Djalma Bom

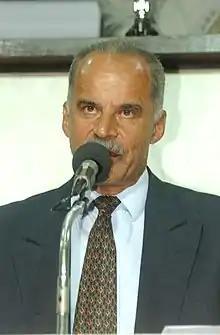
Bom in 2003

Djalma Bom (born March 29, 1939) is a Brazilian former politician and a founding member of the country's Workers' Party, the party of former president Luiz Inácio Lula da Silva.